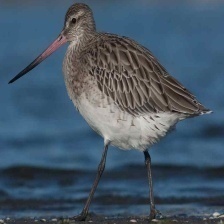
Species: BAR-TAILED GODWIT
Scientific name: LIMOSA LAPPONICA